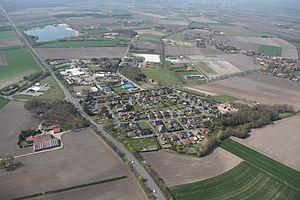
Heede est une commune allemande de l'arrondissement du Pays de l'Ems, Land de Basse-Saxe.